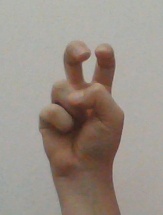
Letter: toot